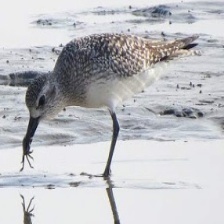
Species: GREY PLOVER
Scientific name: PLUVIALIS SQUATAROLA